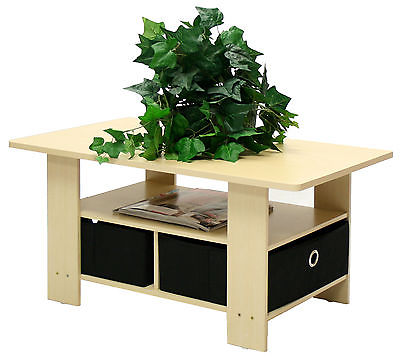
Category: table